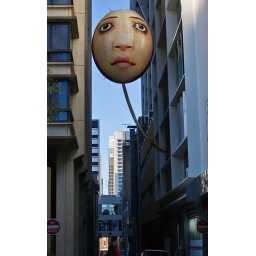
giant inflatible face over the road from work. no, i have no idea why...